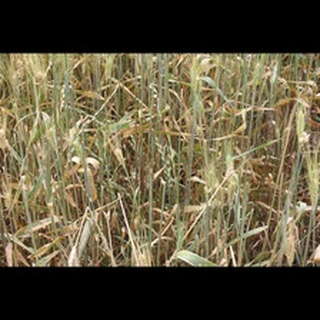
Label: wheat_black_rust